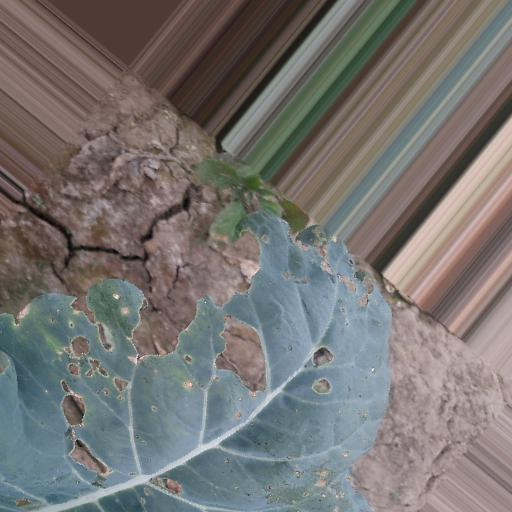
Label: Black Rot